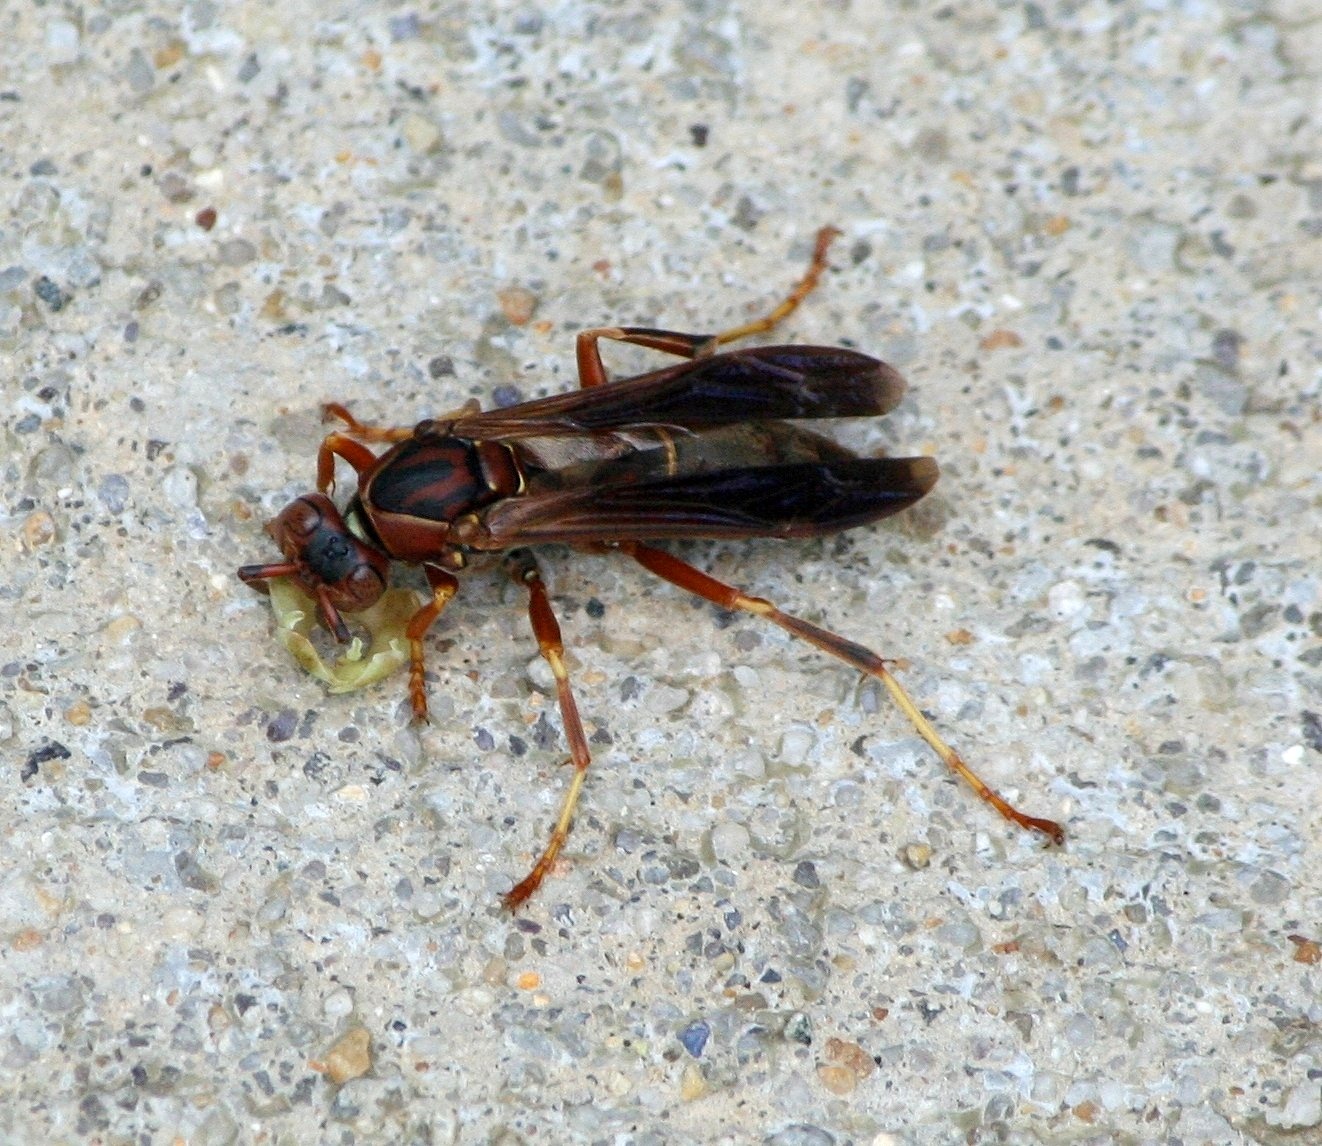
fly, insect, sitting, winged, fauna, invertebrate, close up, wasp, pest, macro photography, arthropod, stinger, membrane winged insect